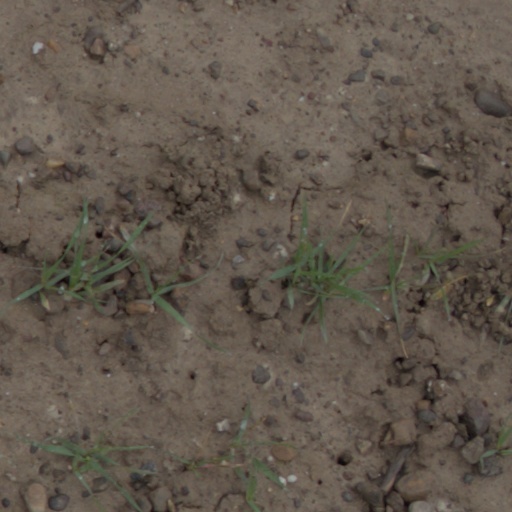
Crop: wheat